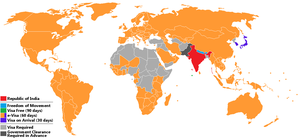
Le tourisme en Inde joue un rôle important dans l'économie du pays. En effet, selon une étude de la World Travel and Tourism Concil, 121 milliards de dollars seraient générés par le tourisme en Inde, soit près de 6,4 % du produit intérieur brut du pays. 39,3 millions d'emplois dépendent actuellement du tourisme, soit 7,9 % de la population. Le PIB lié au tourisme a progressé de 229 % entre 1990 et 2011. Les prévisions actuelle estiment une progression de 7,7 % de ce PIB par an durant la prochaine décennie. D'autres agences de recherches affirment quant à eux une progression estimée à 8,8 %. Cela placerait l'Inde au cinquième rang au niveau de la progression annuelle liée au tourisme. Le tourisme médical est également un grand facteur de la croissance touristique du pays. En 2011, 6,29 millions de touristes étrangers ont visité l'Inde, la plupart venant des États-Unis et du Royaume-Uni. Les régions les plus visités sont Delhi, le Tamil Nadu et le Maharashtra. Cela dit, les touristes visitent également fréquemment des régions comme l'Uttar Pradesh ou l'Andhra Pradesh. Les villes les plus visitées par les touristes étrangers sont Chennai, Delhi, Mumbai et Agra.